Gardens of ancient Egypt

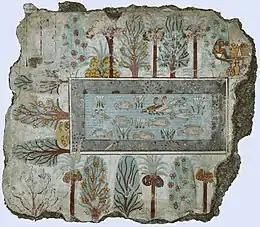
Rectangular fishpond with ducks and lotus planted round with date palms and fruit trees, in a fresco from the Tomb of Nebamun, Thebes, 18th Dynasty

The gardens of ancient Egypt probably began as simple fruit orchards and vegetable gardens, irrigated with water from the Nile. Gradually as the country became richer, they evolved into pleasure gardens with flowers, ponds and valleys of fruit and shade trees. Temples, palaces, and private residences had their own gardens, and models of gardens were sometimes placed in tombs so their owners could enjoy them in their afterlife.